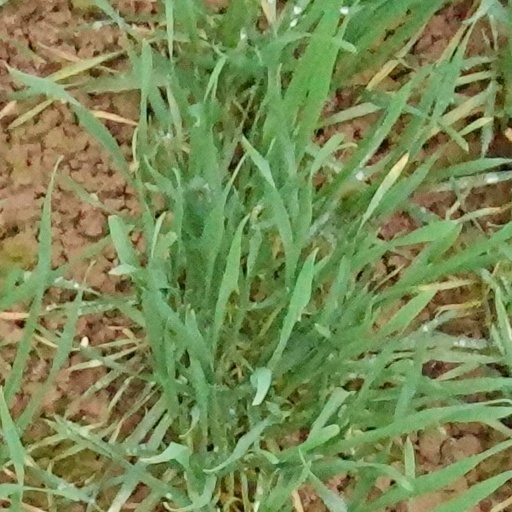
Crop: wheat